Space capsule

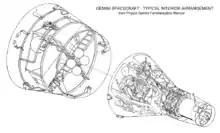
Gemini capsule internal diagram, with equipment adapter

Many components in the capsule itself were reachable through their own small access doors. Unlike Mercury, Gemini used completely solid-state electronics, and its modular design made it easy to repair. The Gemini spacecraft was the precursor to the Apollo program which aimed to land humans on the Moon. It was designed to test new techniques for orbital rendezvous and docking, but it also featured improvements in life support systems, spacecraft reentry, and other critical areas.